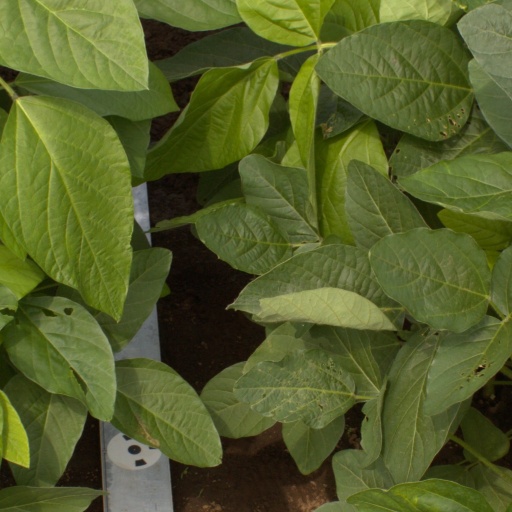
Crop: soybean